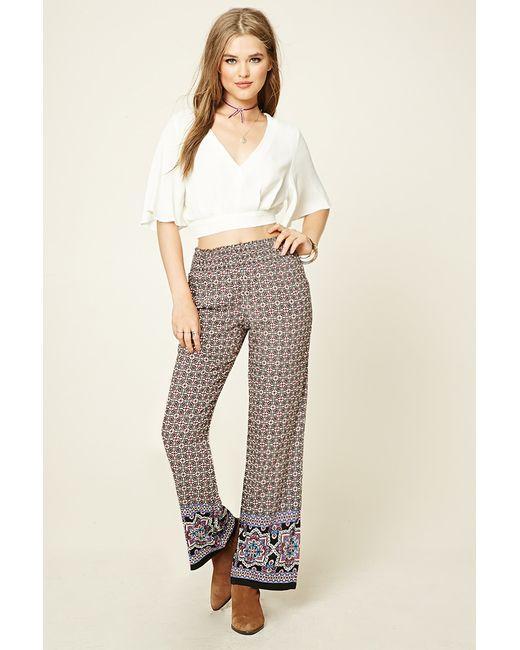
Damen Stramplerhose mit Blumenmuster aus Baumwolle